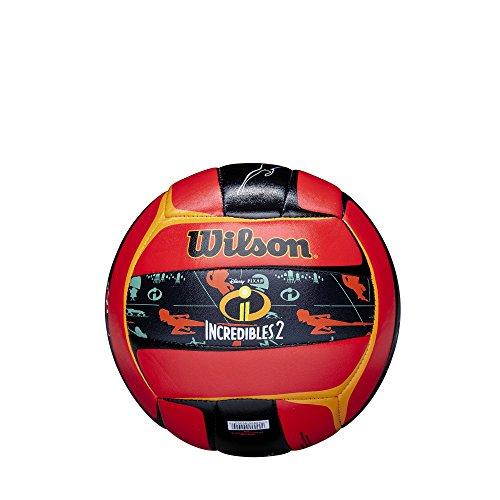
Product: Disney - Pixar Incredibles Wilson Mini Volleyball
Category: Toys & Games | Novelty & Gag Toys
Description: Features key characters from Disney - Pixar Incredibles 2.
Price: $11.95
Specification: Shipping Weight: 7.2 ounces (View shipping rates and policies)|ASIN: B07DGQTCD1|Item model number: WTH0533IDI2G2|    #45407    in Toys & Games Activities & Amusements